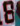
Number: 8